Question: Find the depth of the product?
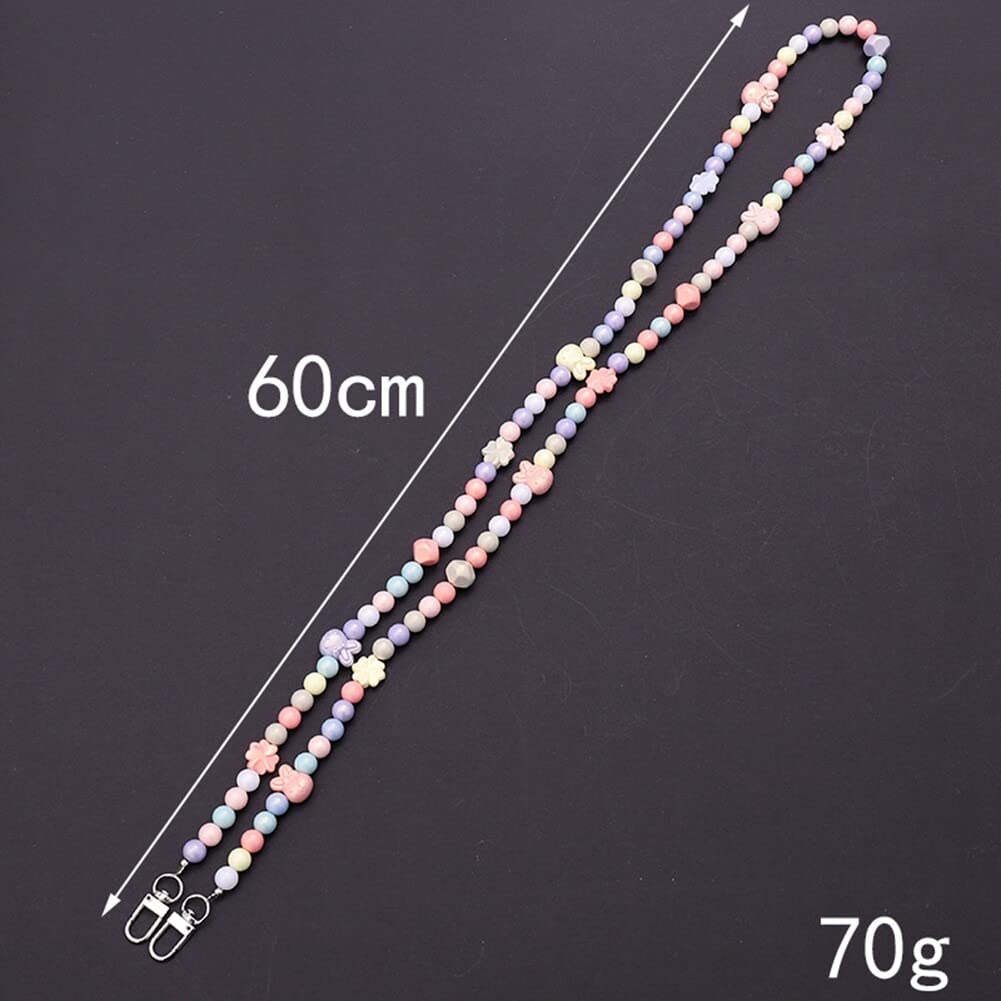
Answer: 60.0 centimetre